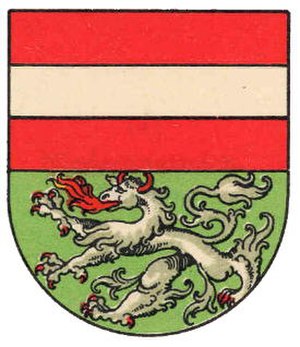
Mödling
Våben for Mödling
Mödling er en by og kommune i det østlige Østrig, med et indbyggertal på cirka 21.000. Byen ligger i delstaten Niederösterreich, 14 kilometer syd for landets hovedstad Wien.